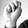
ASL letter: N